Phil Martelli

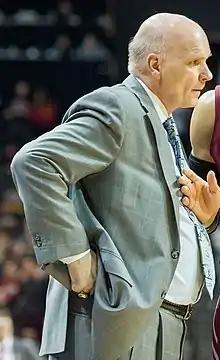
Martelli in 2016

With a win against Morgan State in 2011, Martelli became the all-time winningest coach in Saint Joseph's history with his 310th victory, passing Billy Ferguson.